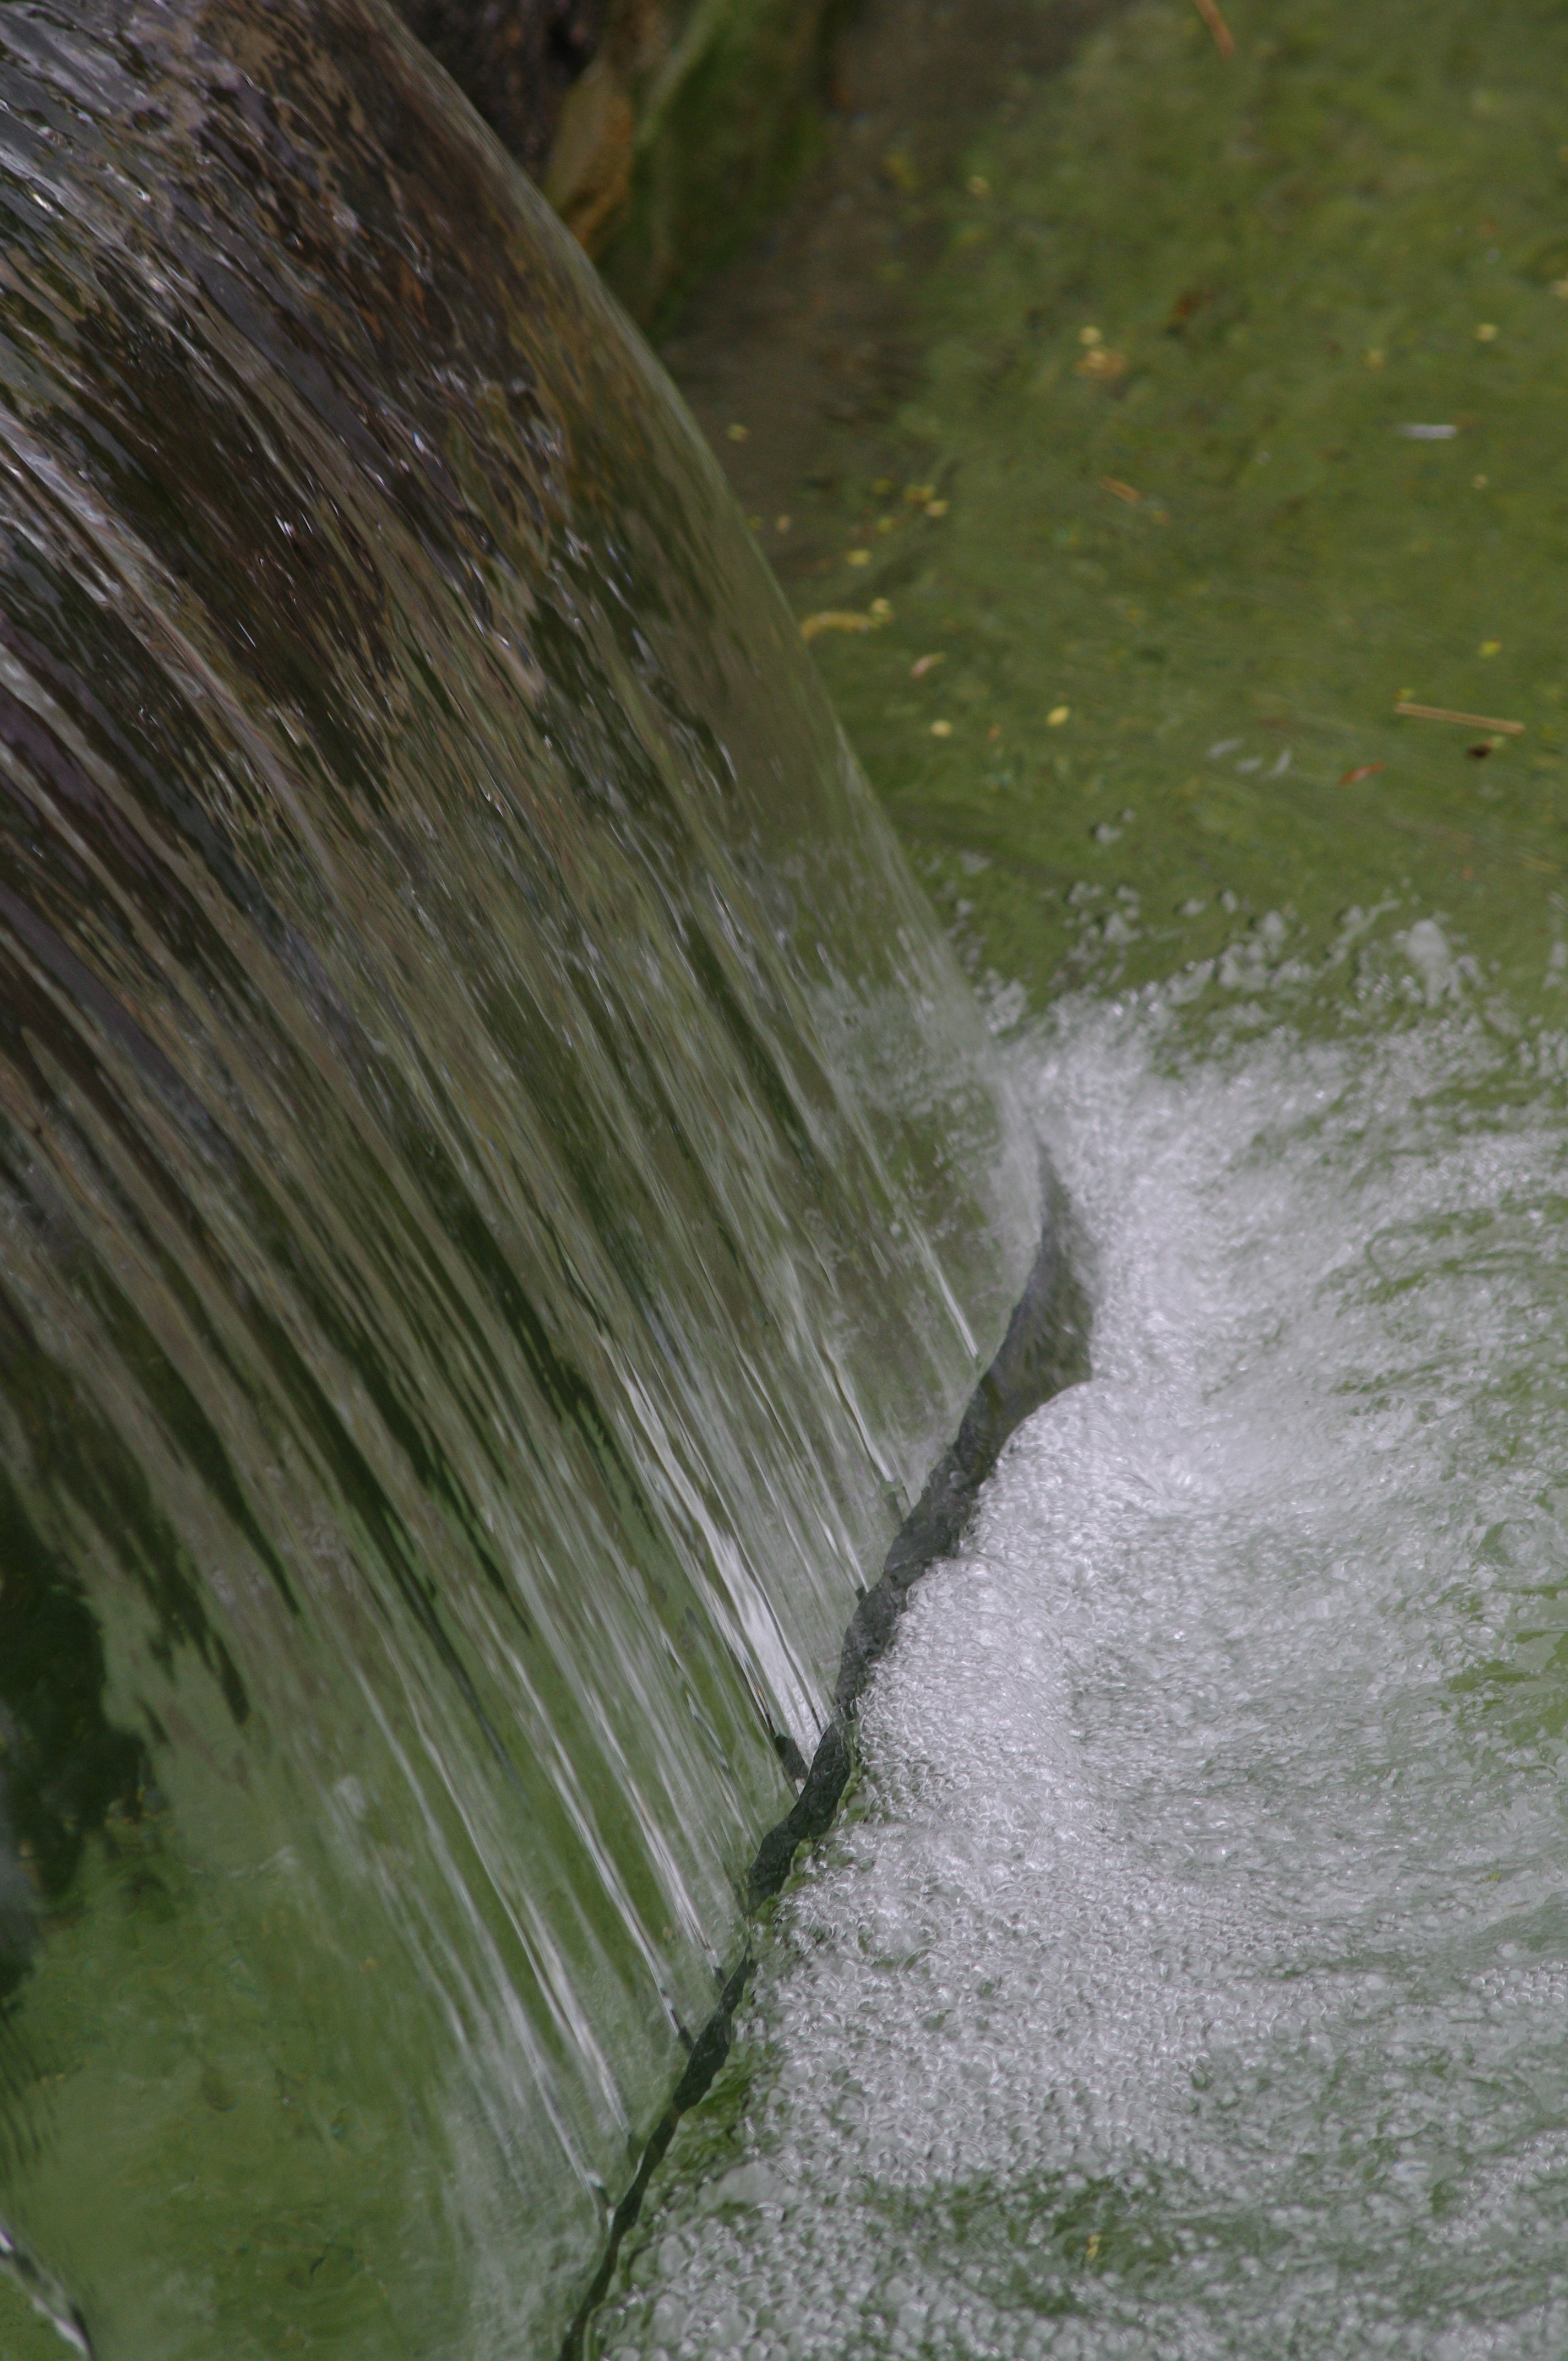
tree, water, nature, grass, rock, waterfall, sunlight, leaf, river, stream, green, flow, cascade, reflection, flowing, splash, scenic, fresh, body of water, water feature, fluid, atmospheric phenomenon